Military of the Ming dynasty

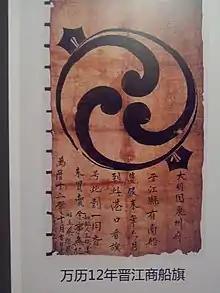
The banner of a merchant ship from Quanzhou, Ming dynasty, 1584

The navy was not a separate entity during the Ming era and was part of the guard battalion system. Every coastal guard battalion was allotted 50 ships for maritime defense. The Ming also set up naval palisades, beacon towers, strategic forts, and irregular military units and warships. Unfortunately these defensive measures proved largely inadequate against pirate raids, and conditions continued to deteriorate until the Jiajing wokou raids were ended by Qi Jiguang and Yu Dayou. Shaolin monks also took part in anti-piracy campaigns, most notably between 21 and 31 July 1553 at Wengjiagang, when a group of 120 monks exterminated over 100 pirates with only 4 monks dead.